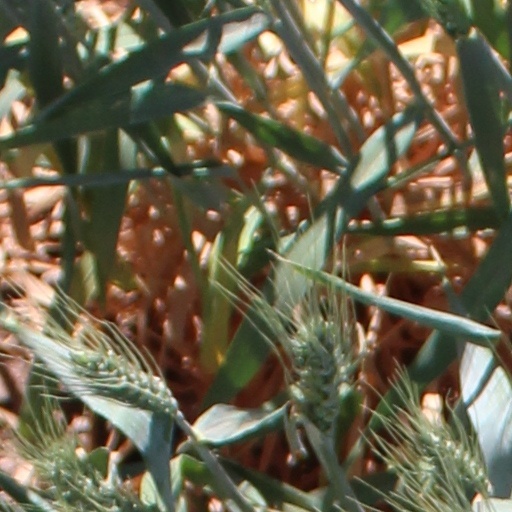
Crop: wheat